Airport security

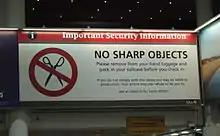
No sharp objects sign at Gatwick Airport

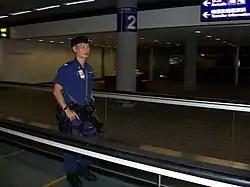
Airport Security Unit on patrol in the Hong Kong International Airport

The Department for Transport (DfT) is the governing authority for airport security in the United Kingdom, with the Civil Aviation Authority (CAA) also responsible for certain security regulatory functions. In September 2004, with the Home Office, DfT started an initiative called the "Multi Agency Threat and Risk Assessment" (MATRA), which was piloted at five of the United Kingdom's major airports — Heathrow, Birmingham, East Midlands Airport, Newcastle and Glasgow. Following successful trials, the scheme has now been rolled out across all 44 airports.